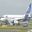
Label: airplane